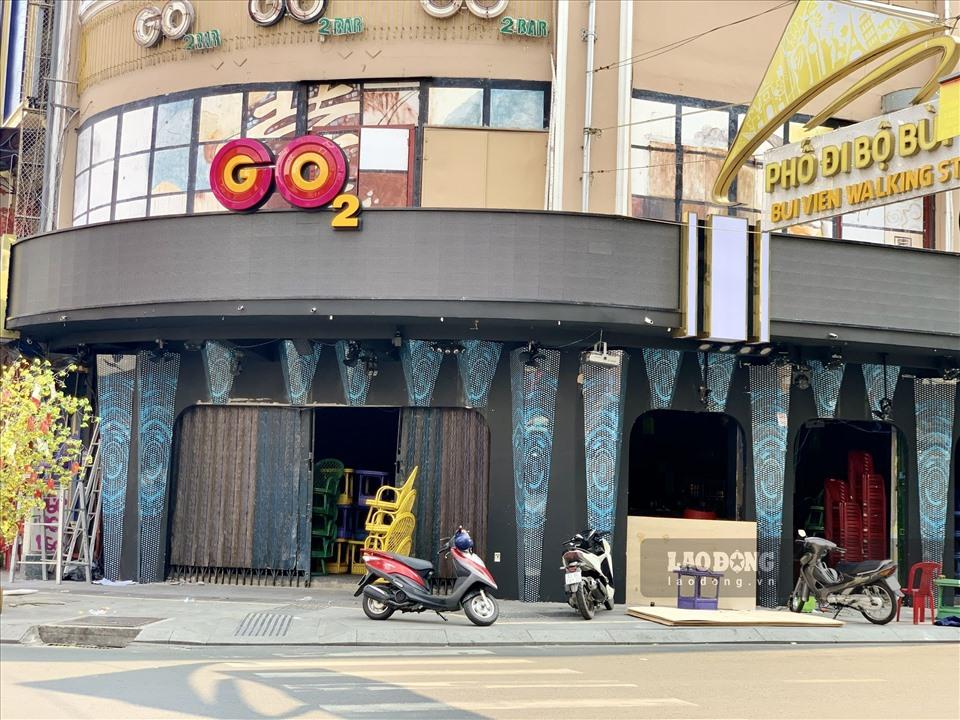
phía trước của toà nhà có sự xuất hiện của một vài chiếc xe máy